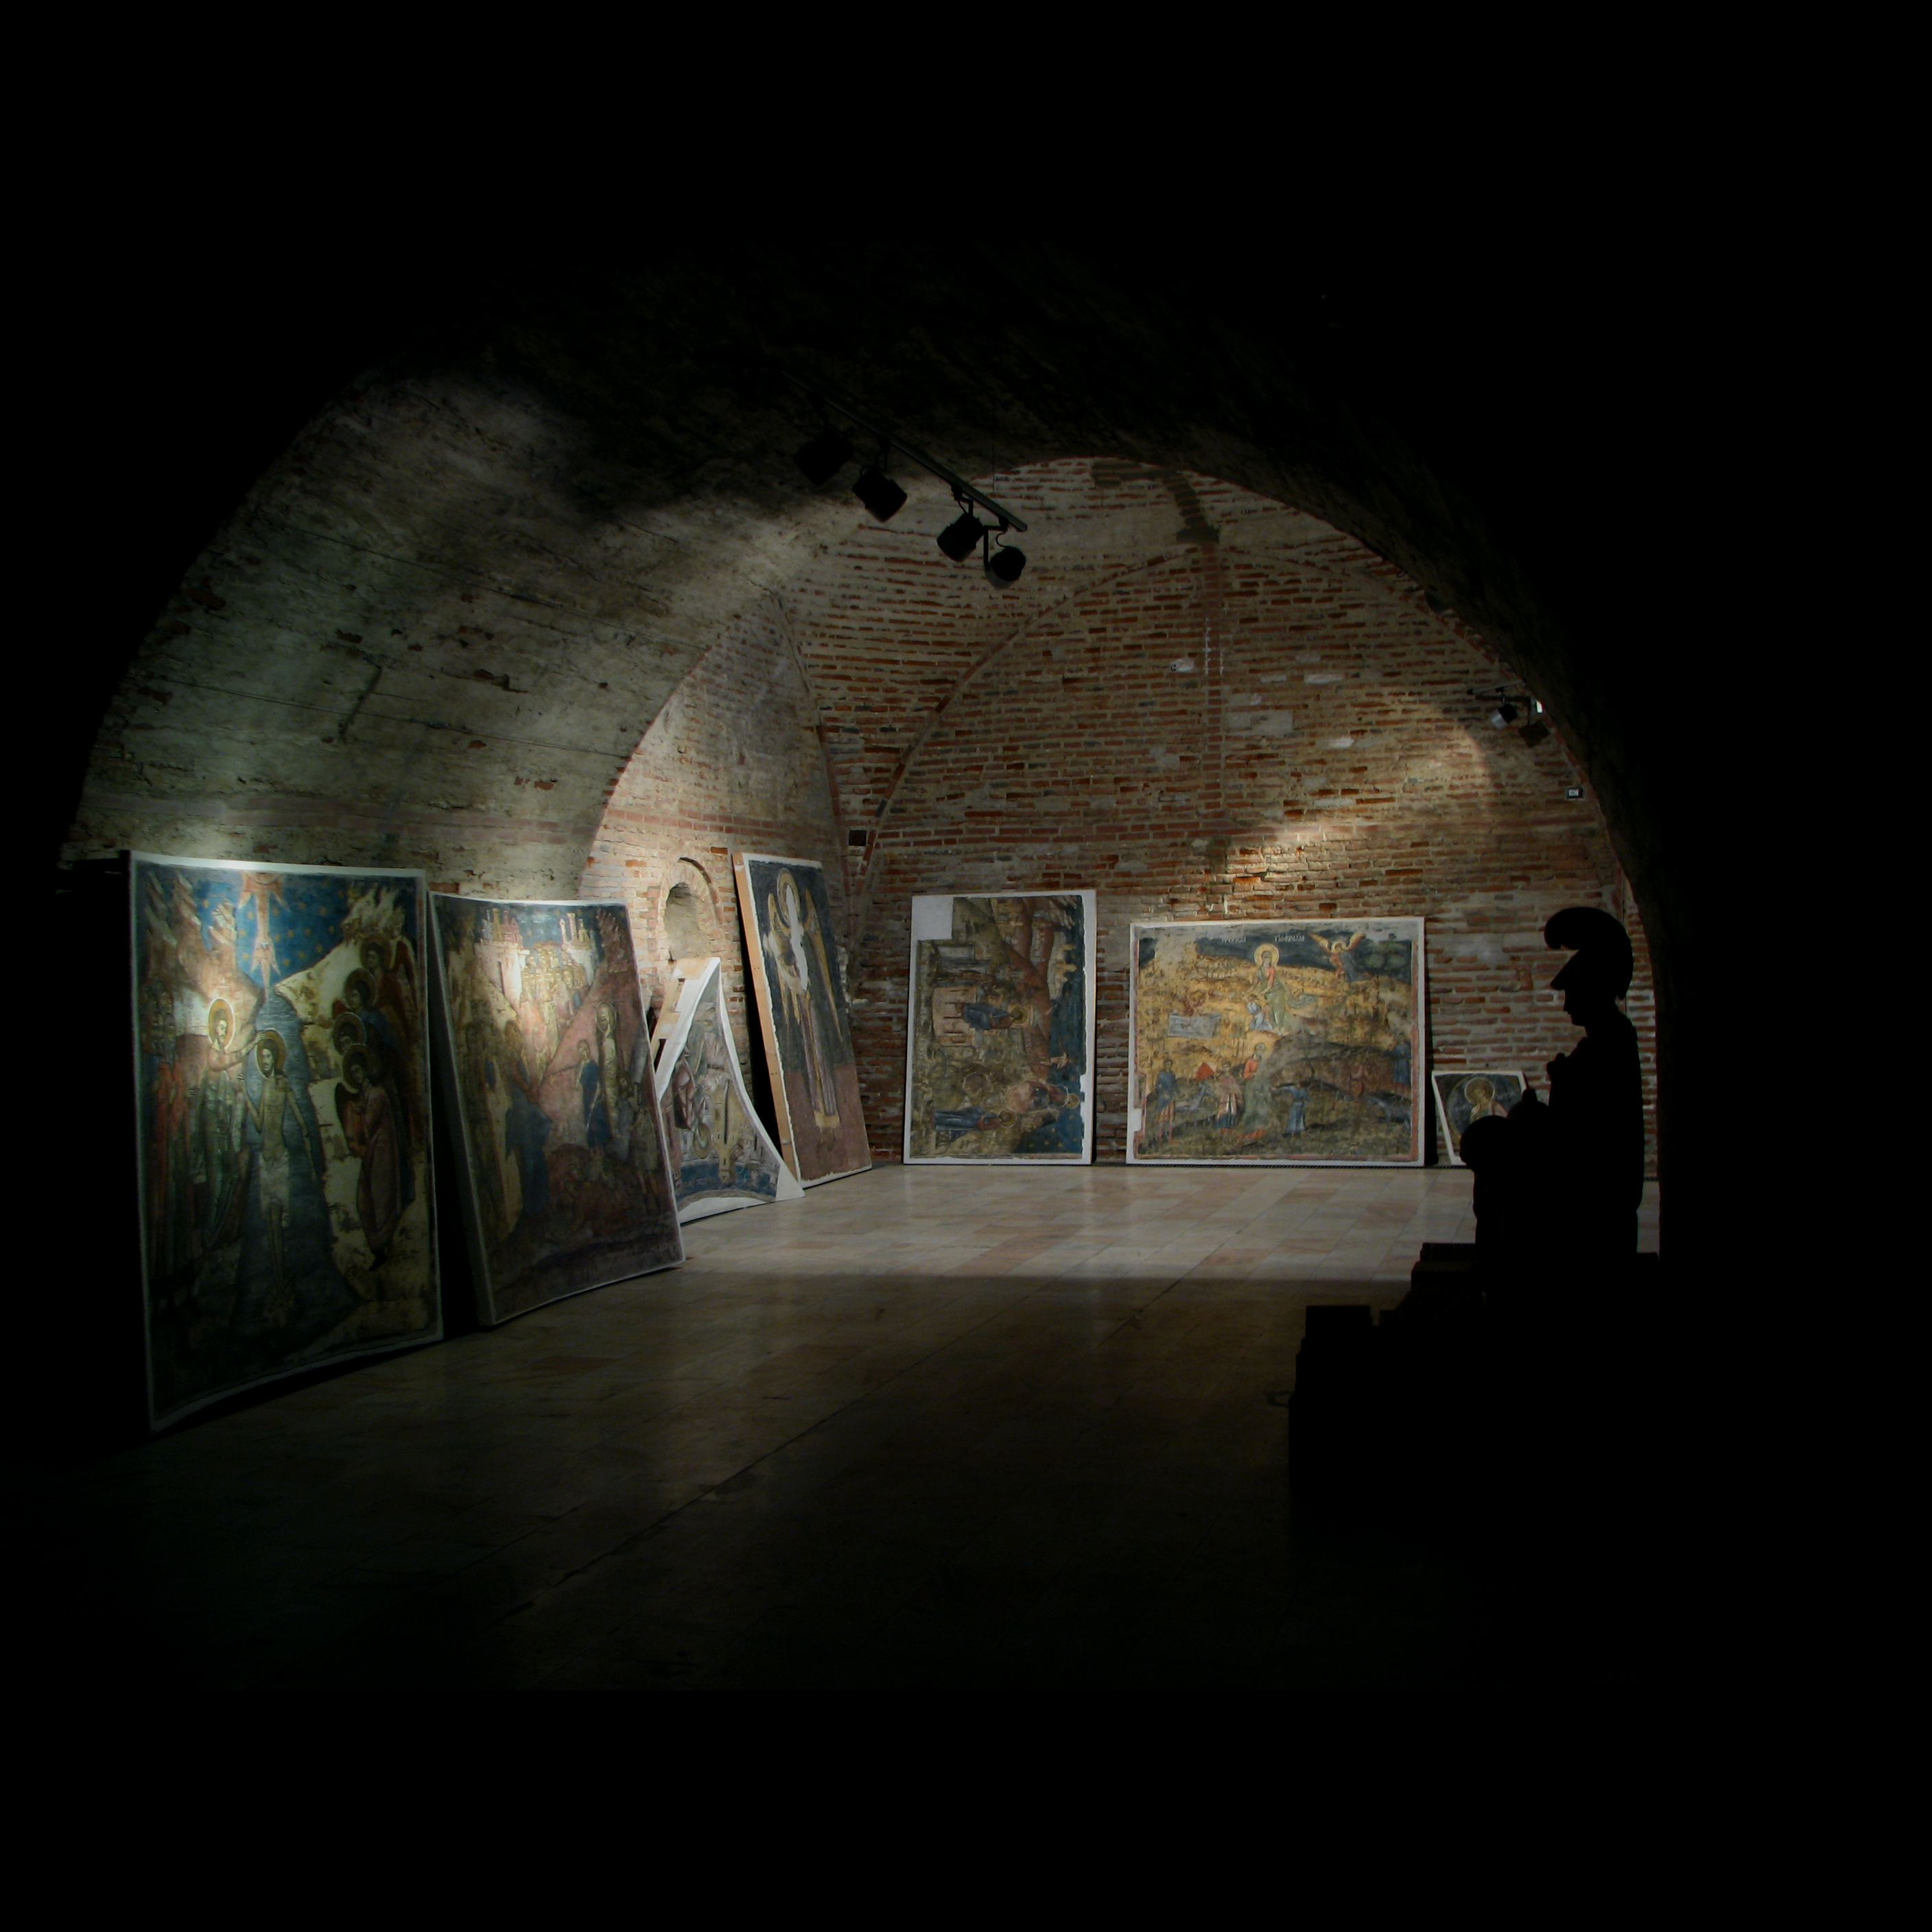
light, architecture, night, photography, interior, palace, monument, photo, museum, darkness, church, basement, photos, art, cool image, de, iconography, monastery, fotografie, fresco, icon, romania, icons, cellar, bucharest, biserica, arhitectura, wallachia, orthodoxy, lumina, romanian, eikn, patrimoniu, fresca, frescoes, manastirea, manastire, bucuresti, valahia, tararomaneasca, muzeu, muzeul, brancovenesc, brncoveneasc, palat, brincoveanustyle, mogosoaia, memento, subsol, vacaresti, pivnita, lmiifiima1529801